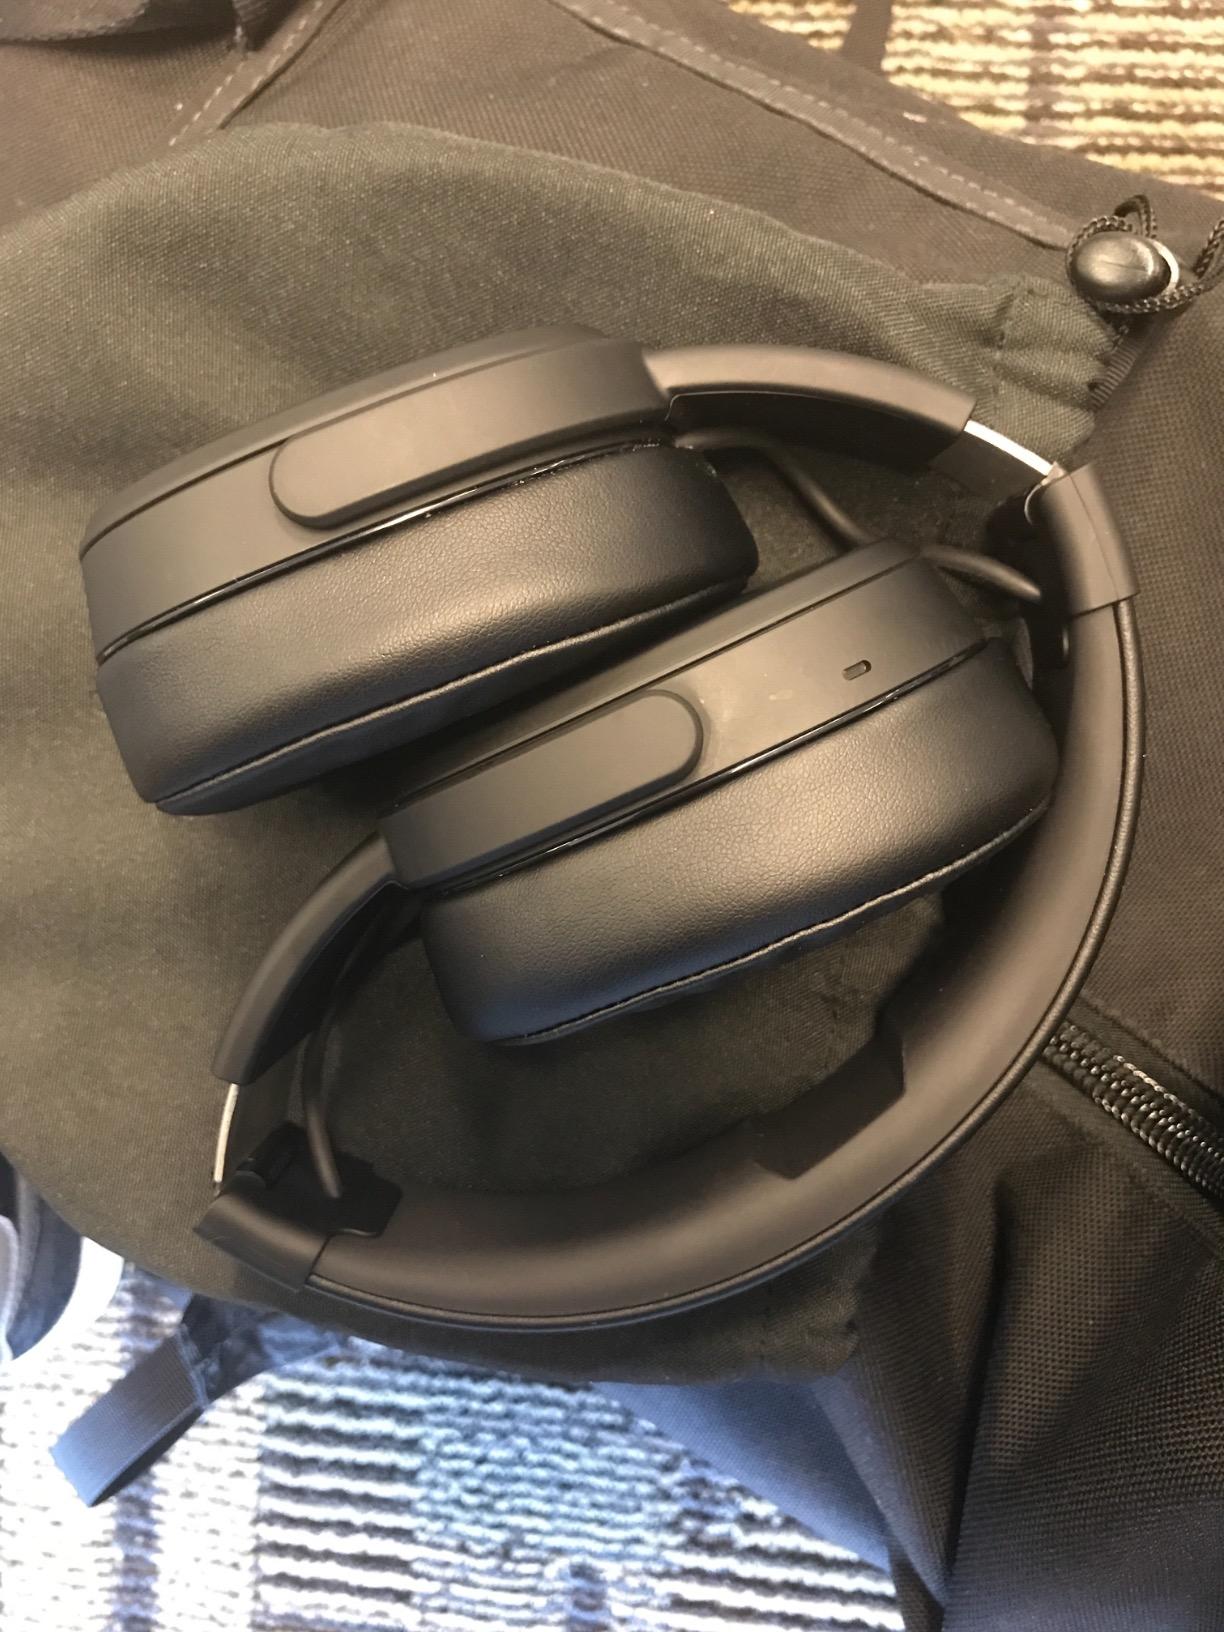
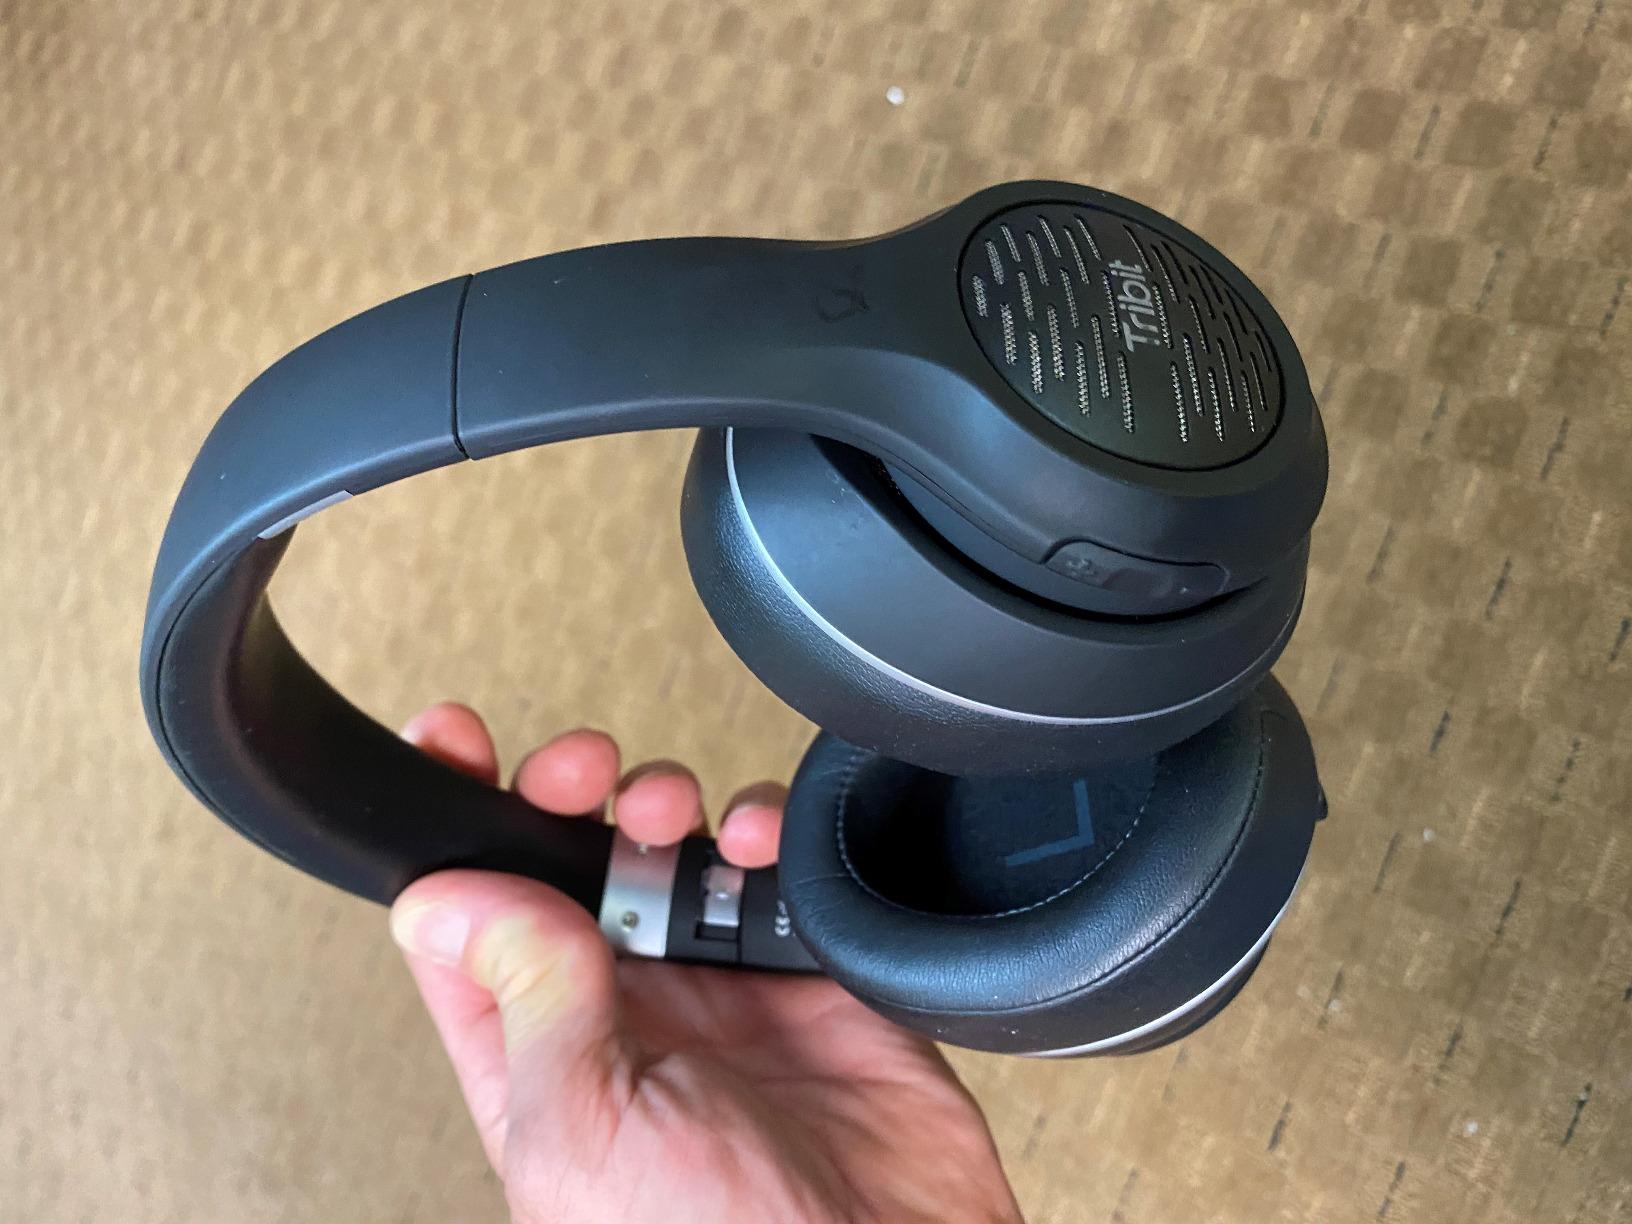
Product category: headphones
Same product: no